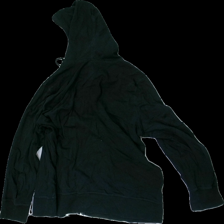
View: back
Type: Hoodie
Category: Ladies
Brand: Kappahl
Brand text on label: xlnt
Colors: Black
Material: 100% cotton
Pattern: Other
Cut: Regular
Size: 48
Season: All
Holes: Major
Damage: hål
Damage location: bottom right
Damage 2: hål
Damage 2 location: bottom left
Price range: <50
Recommended usage: Remake
Description: svart hoodie med dragkedja och stenar upptill. hål på arm och fram, urtvättad
Comment: urtvättad